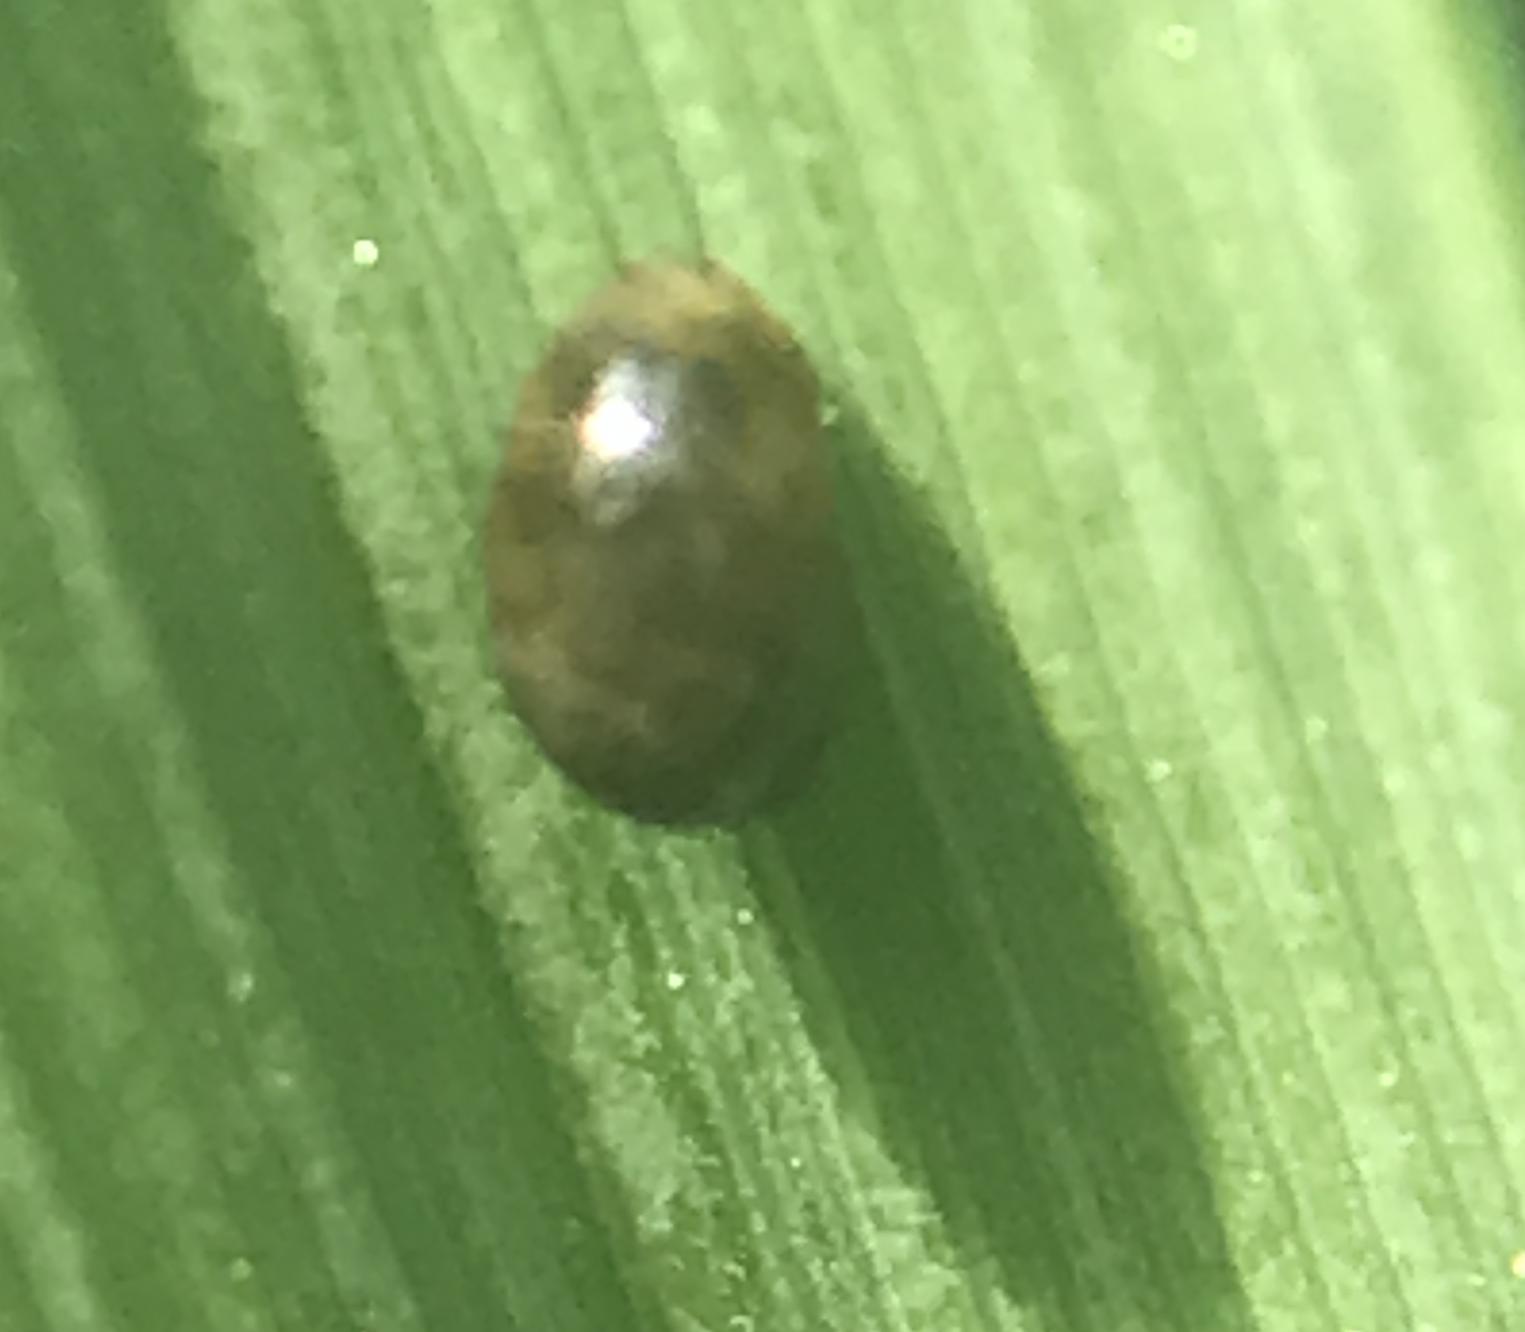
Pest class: cereal_leaf_beetle